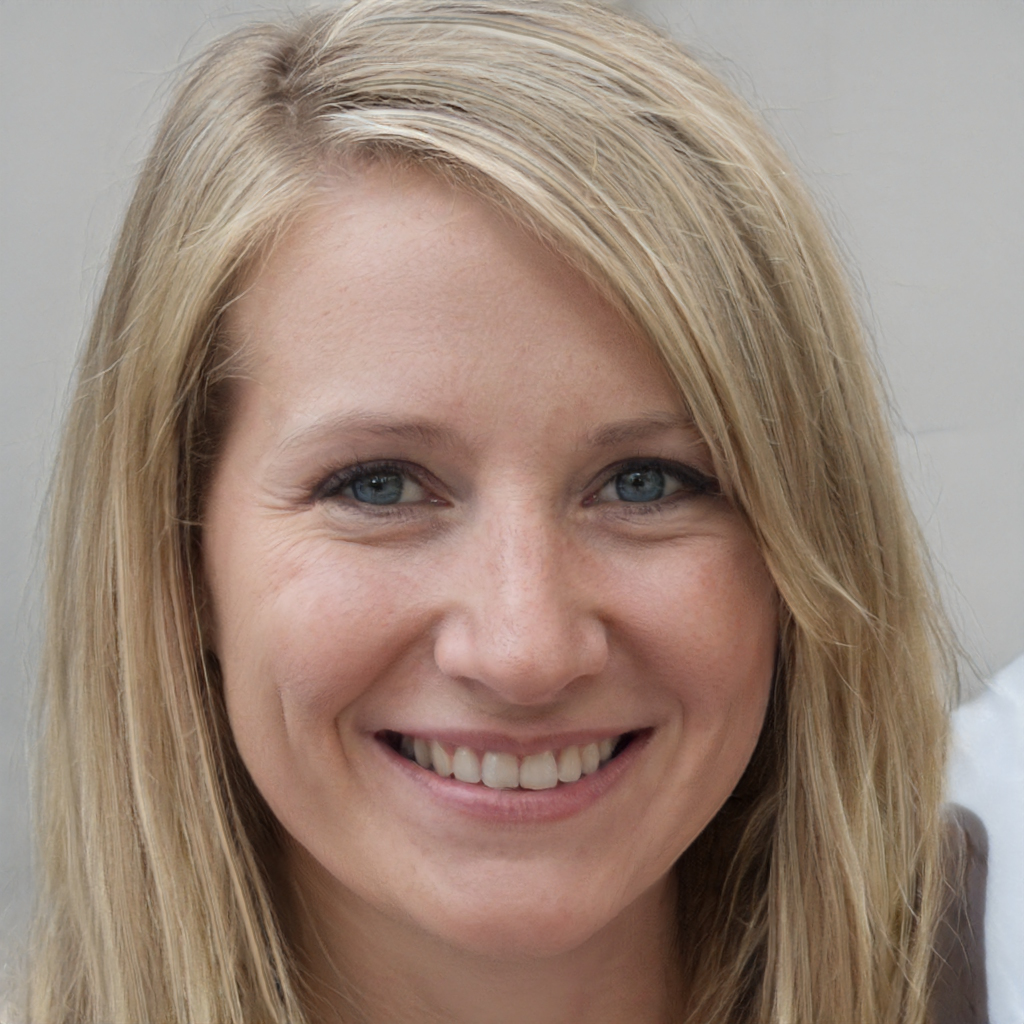
Gender: Female